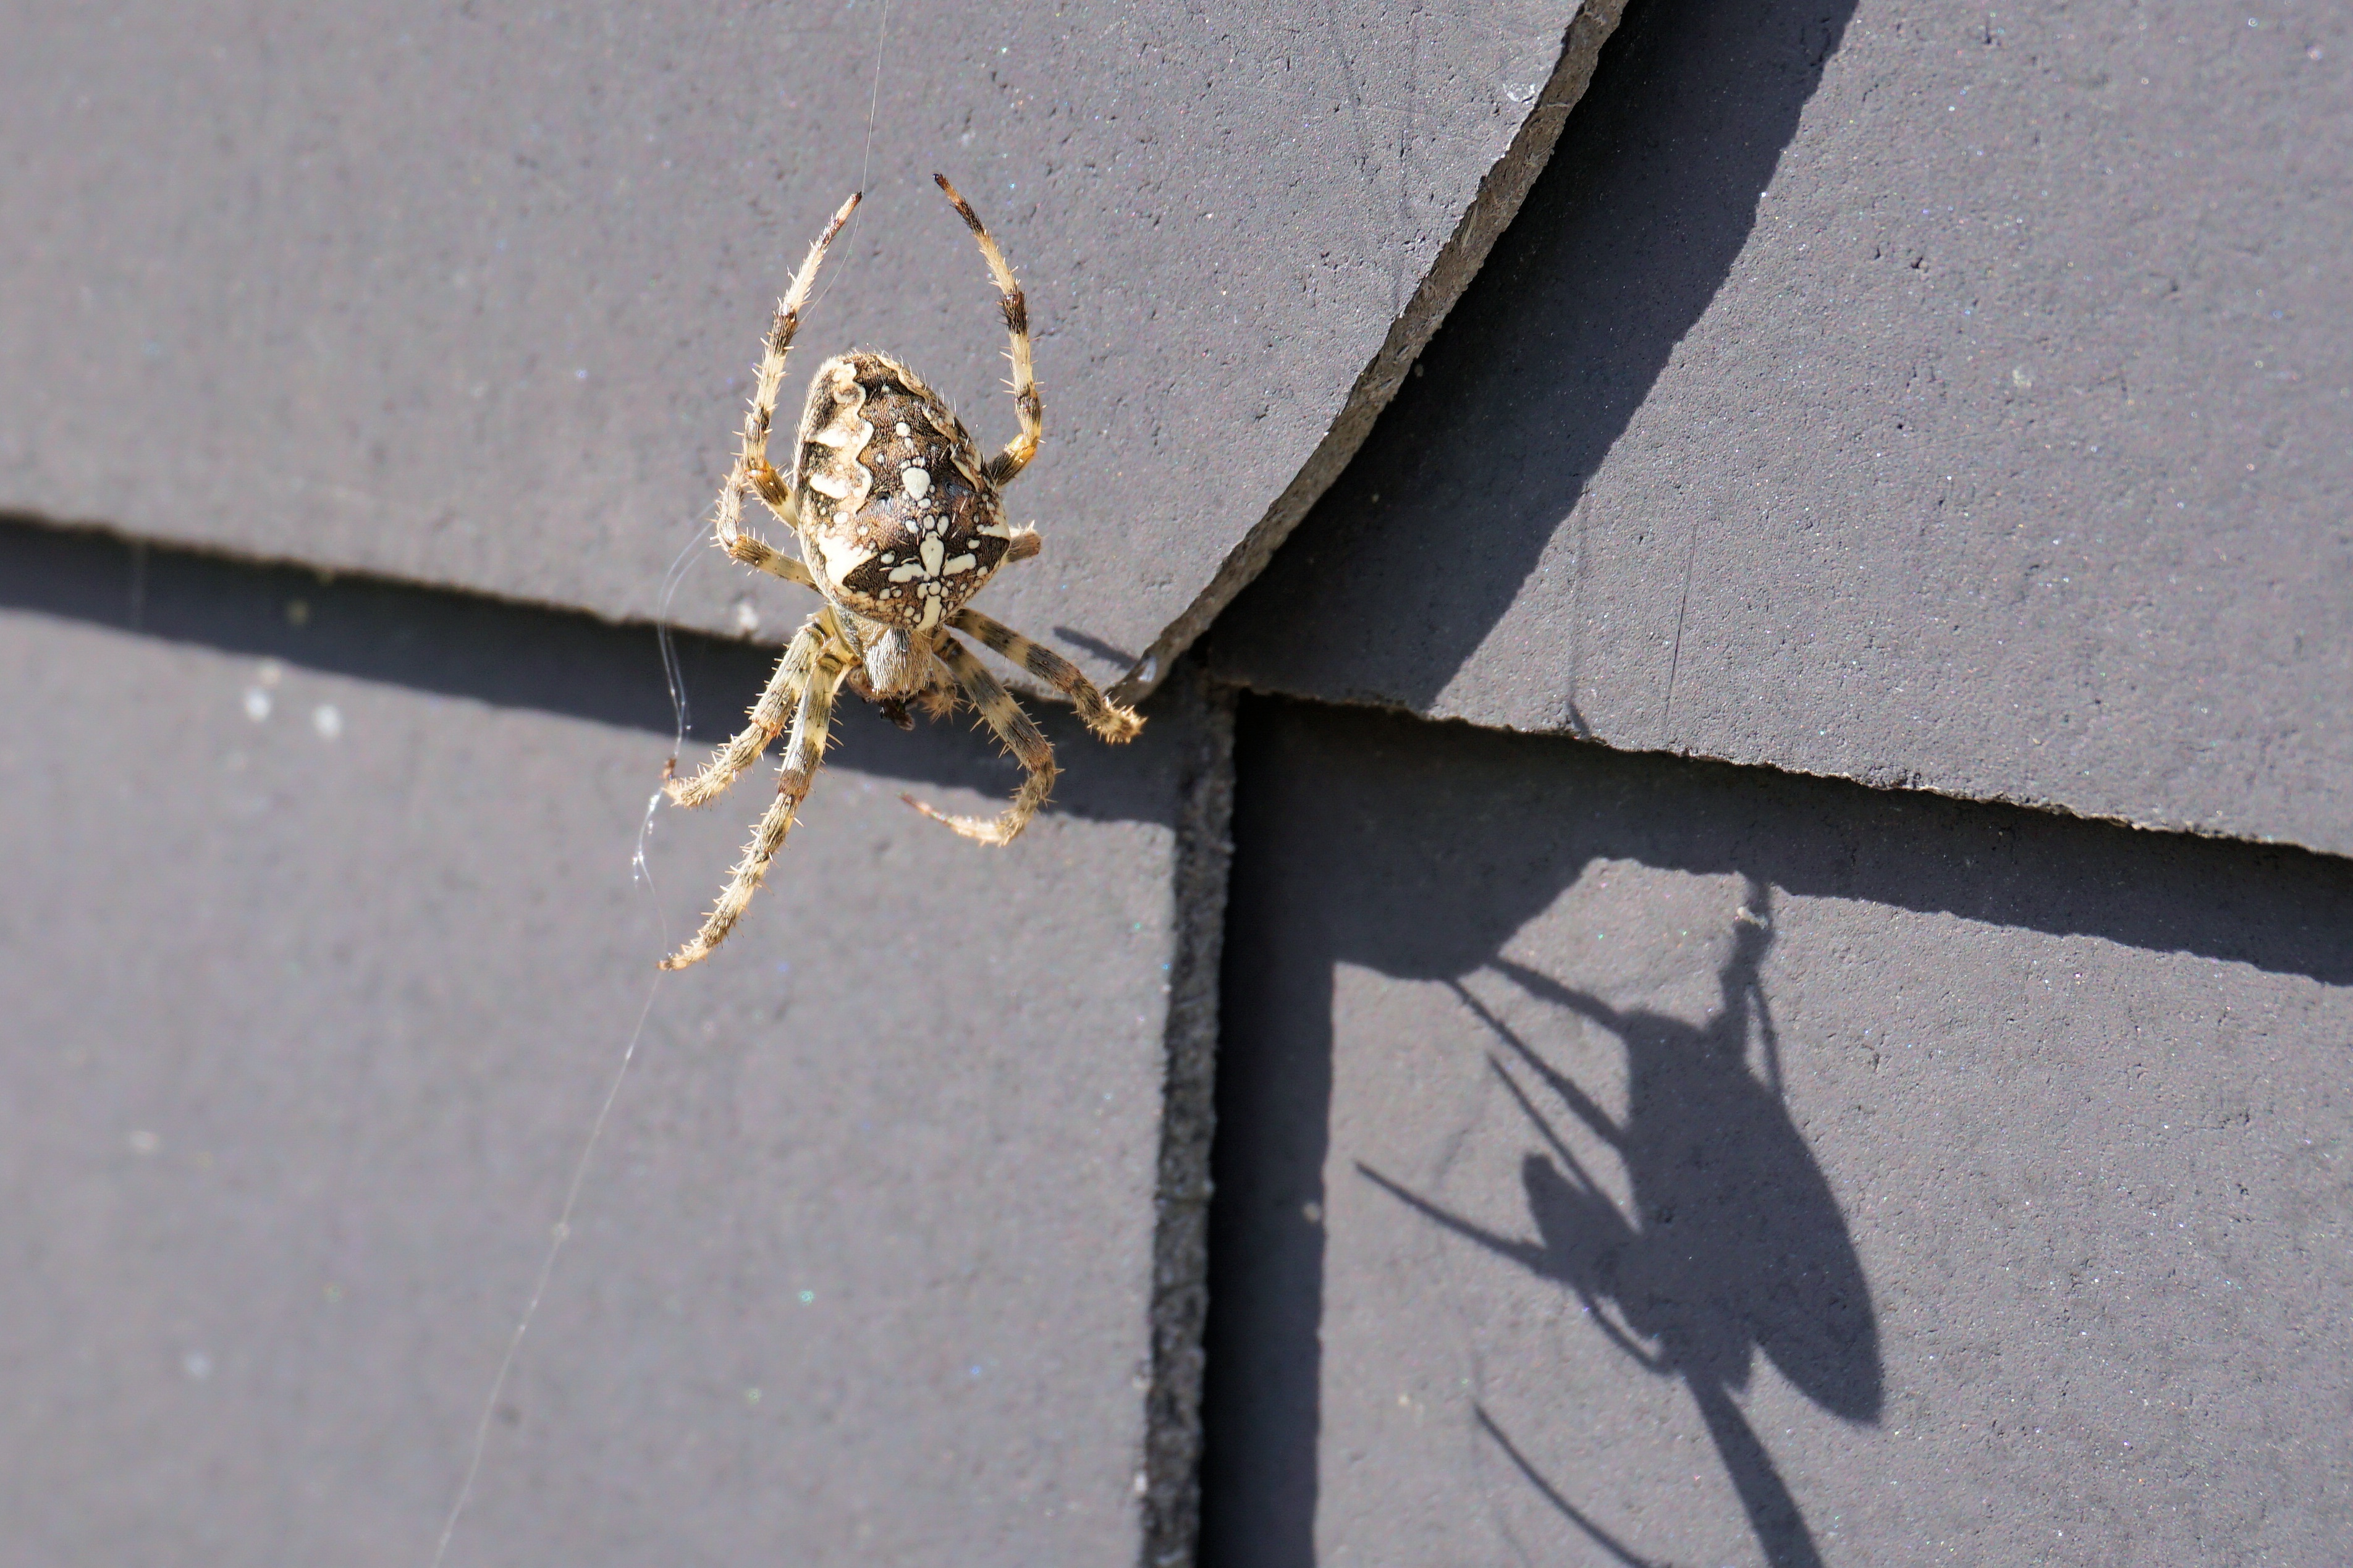
nature, wing, animal, insect, shadow, close, invertebrate, cobweb, spider, network, arthropod, arachne